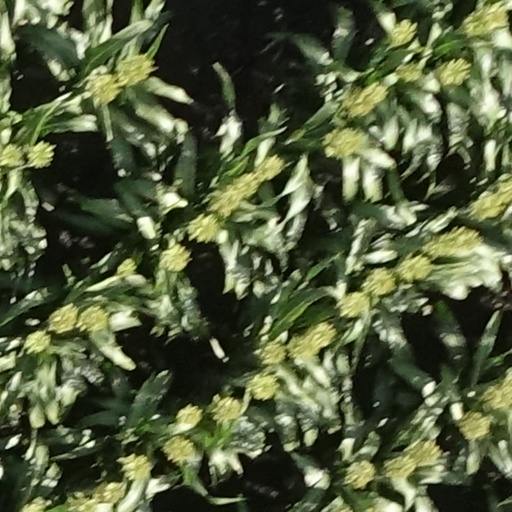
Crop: sorghum